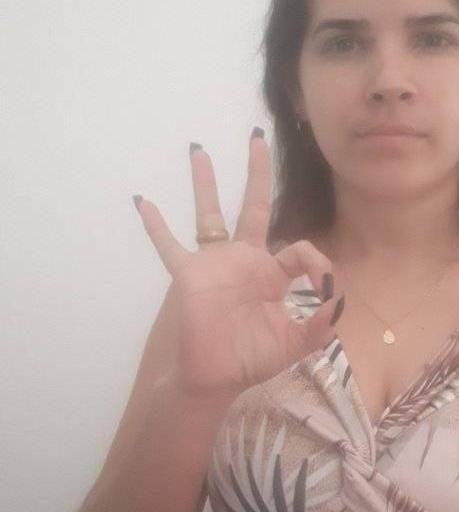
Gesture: ok